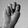
ASL letter: N